Wellington Mounted Rifles Regiment

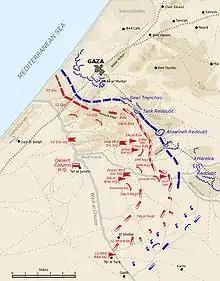
Second Gaza battle, showing the location of the Atawineh Redoubt

At 18:35, although Meldrum believed they could at least hold where they were, the regiment was ordered by Chetwode to withdraw. At 19:00 horse teams arrived to recover the guns, and at 19:45 they slowly retired back to the suburbs of Gaza. At 21:40 they rejoined the brigade and left the town. The next morning at 08:30 they arrived at Deir El Belah, where the division was now located. Casualties during the battle had again been rather light, at one dead and nineteen wounded. They had captured 197 prisoners, as well as the guns and field hospital.